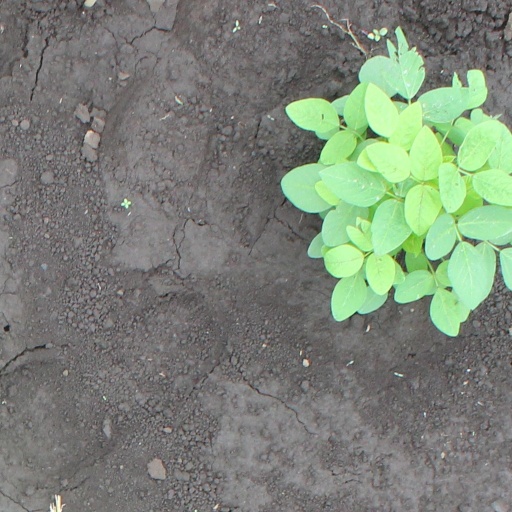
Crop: soybean